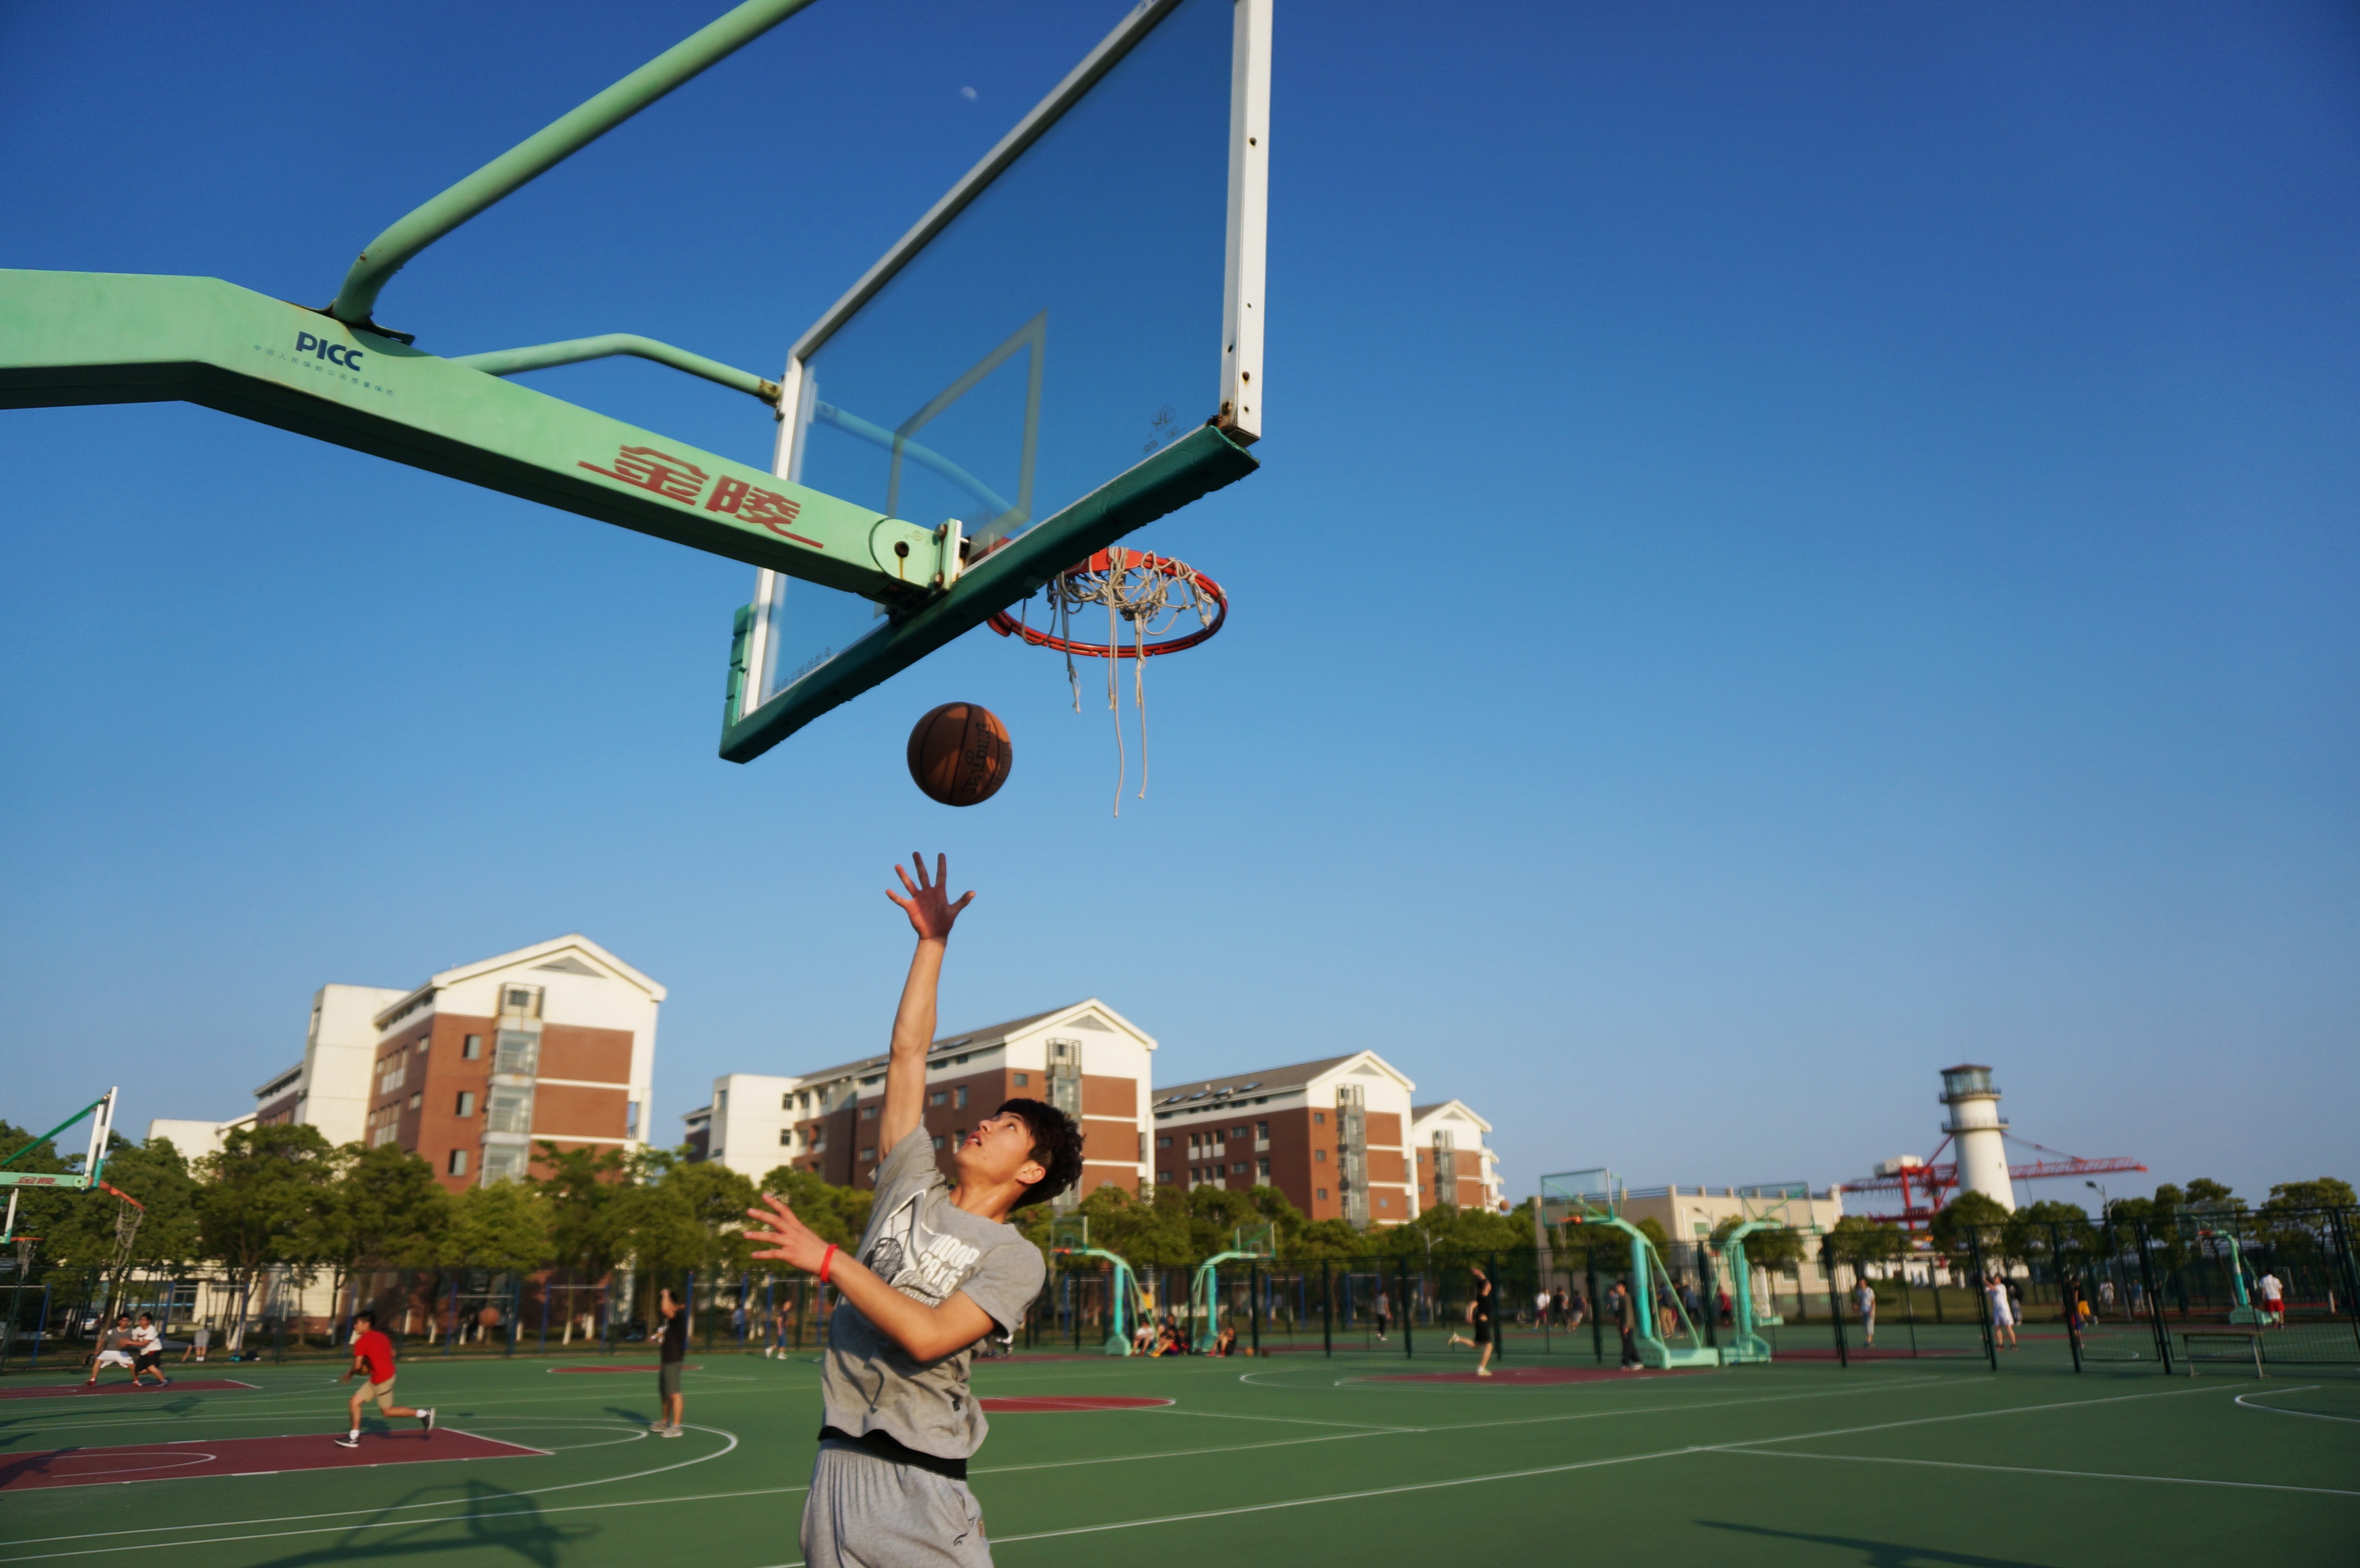
structure, game, jump, basketball, blue, basket, stadium, player, sports, ball, dunk, layup, sport venue, basketball moves